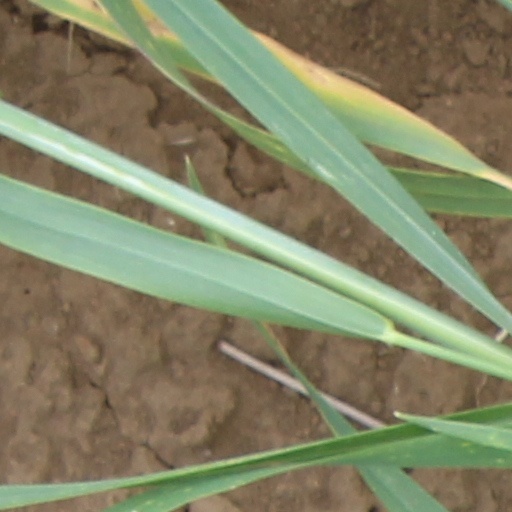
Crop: wheat